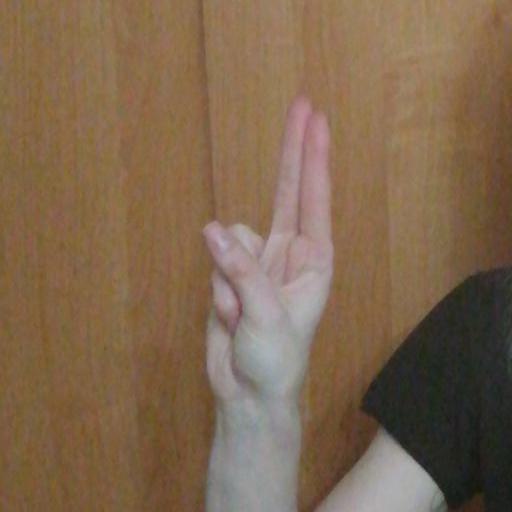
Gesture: two_up